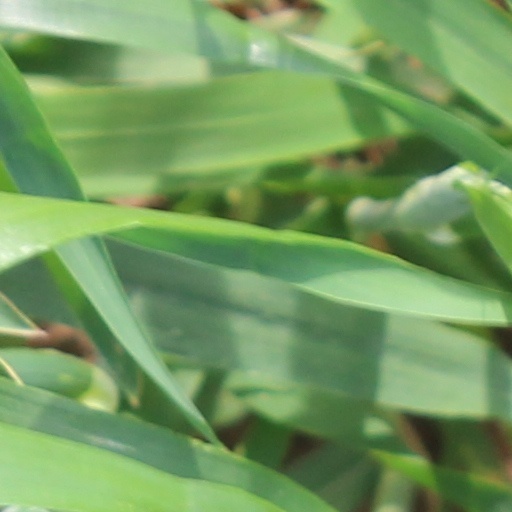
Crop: wheat